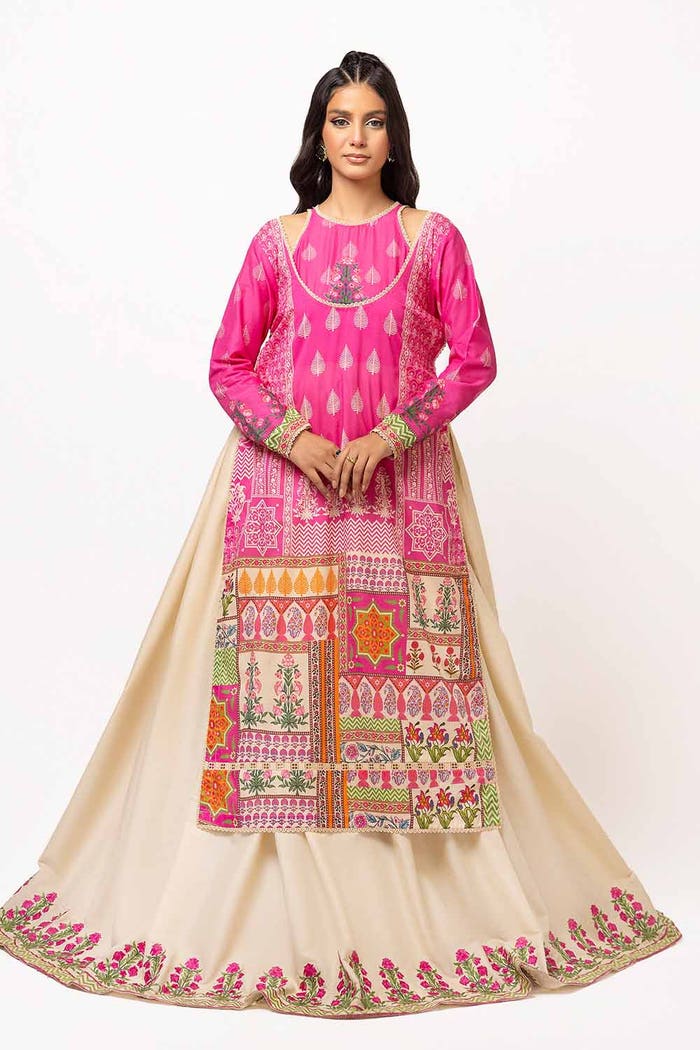
pink multi embroidered long kurta